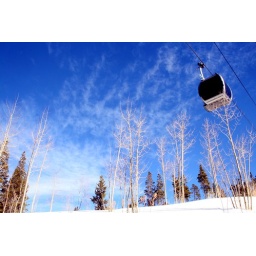
We had such clear weather with brilliant blue skies while we were in Colorado.